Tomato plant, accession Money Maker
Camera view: tilt-top (135 deg); turntable rotation: 270 degrees
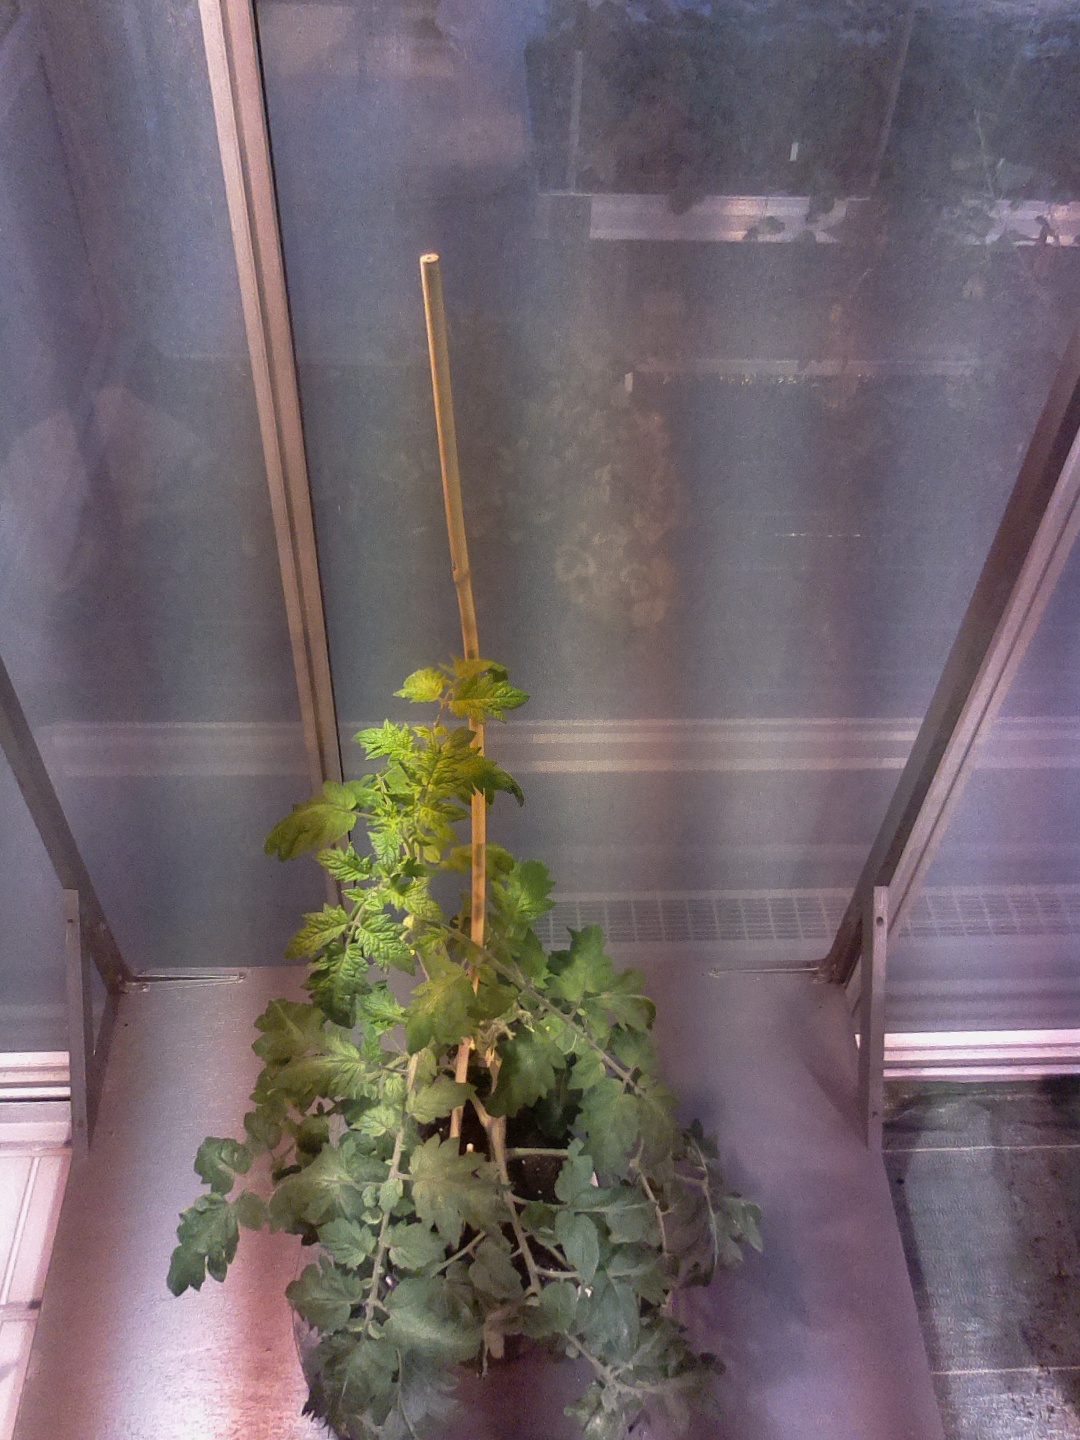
BBCH growth stage 68: Full flowering, 80%-90% of flowers open, more petals falling